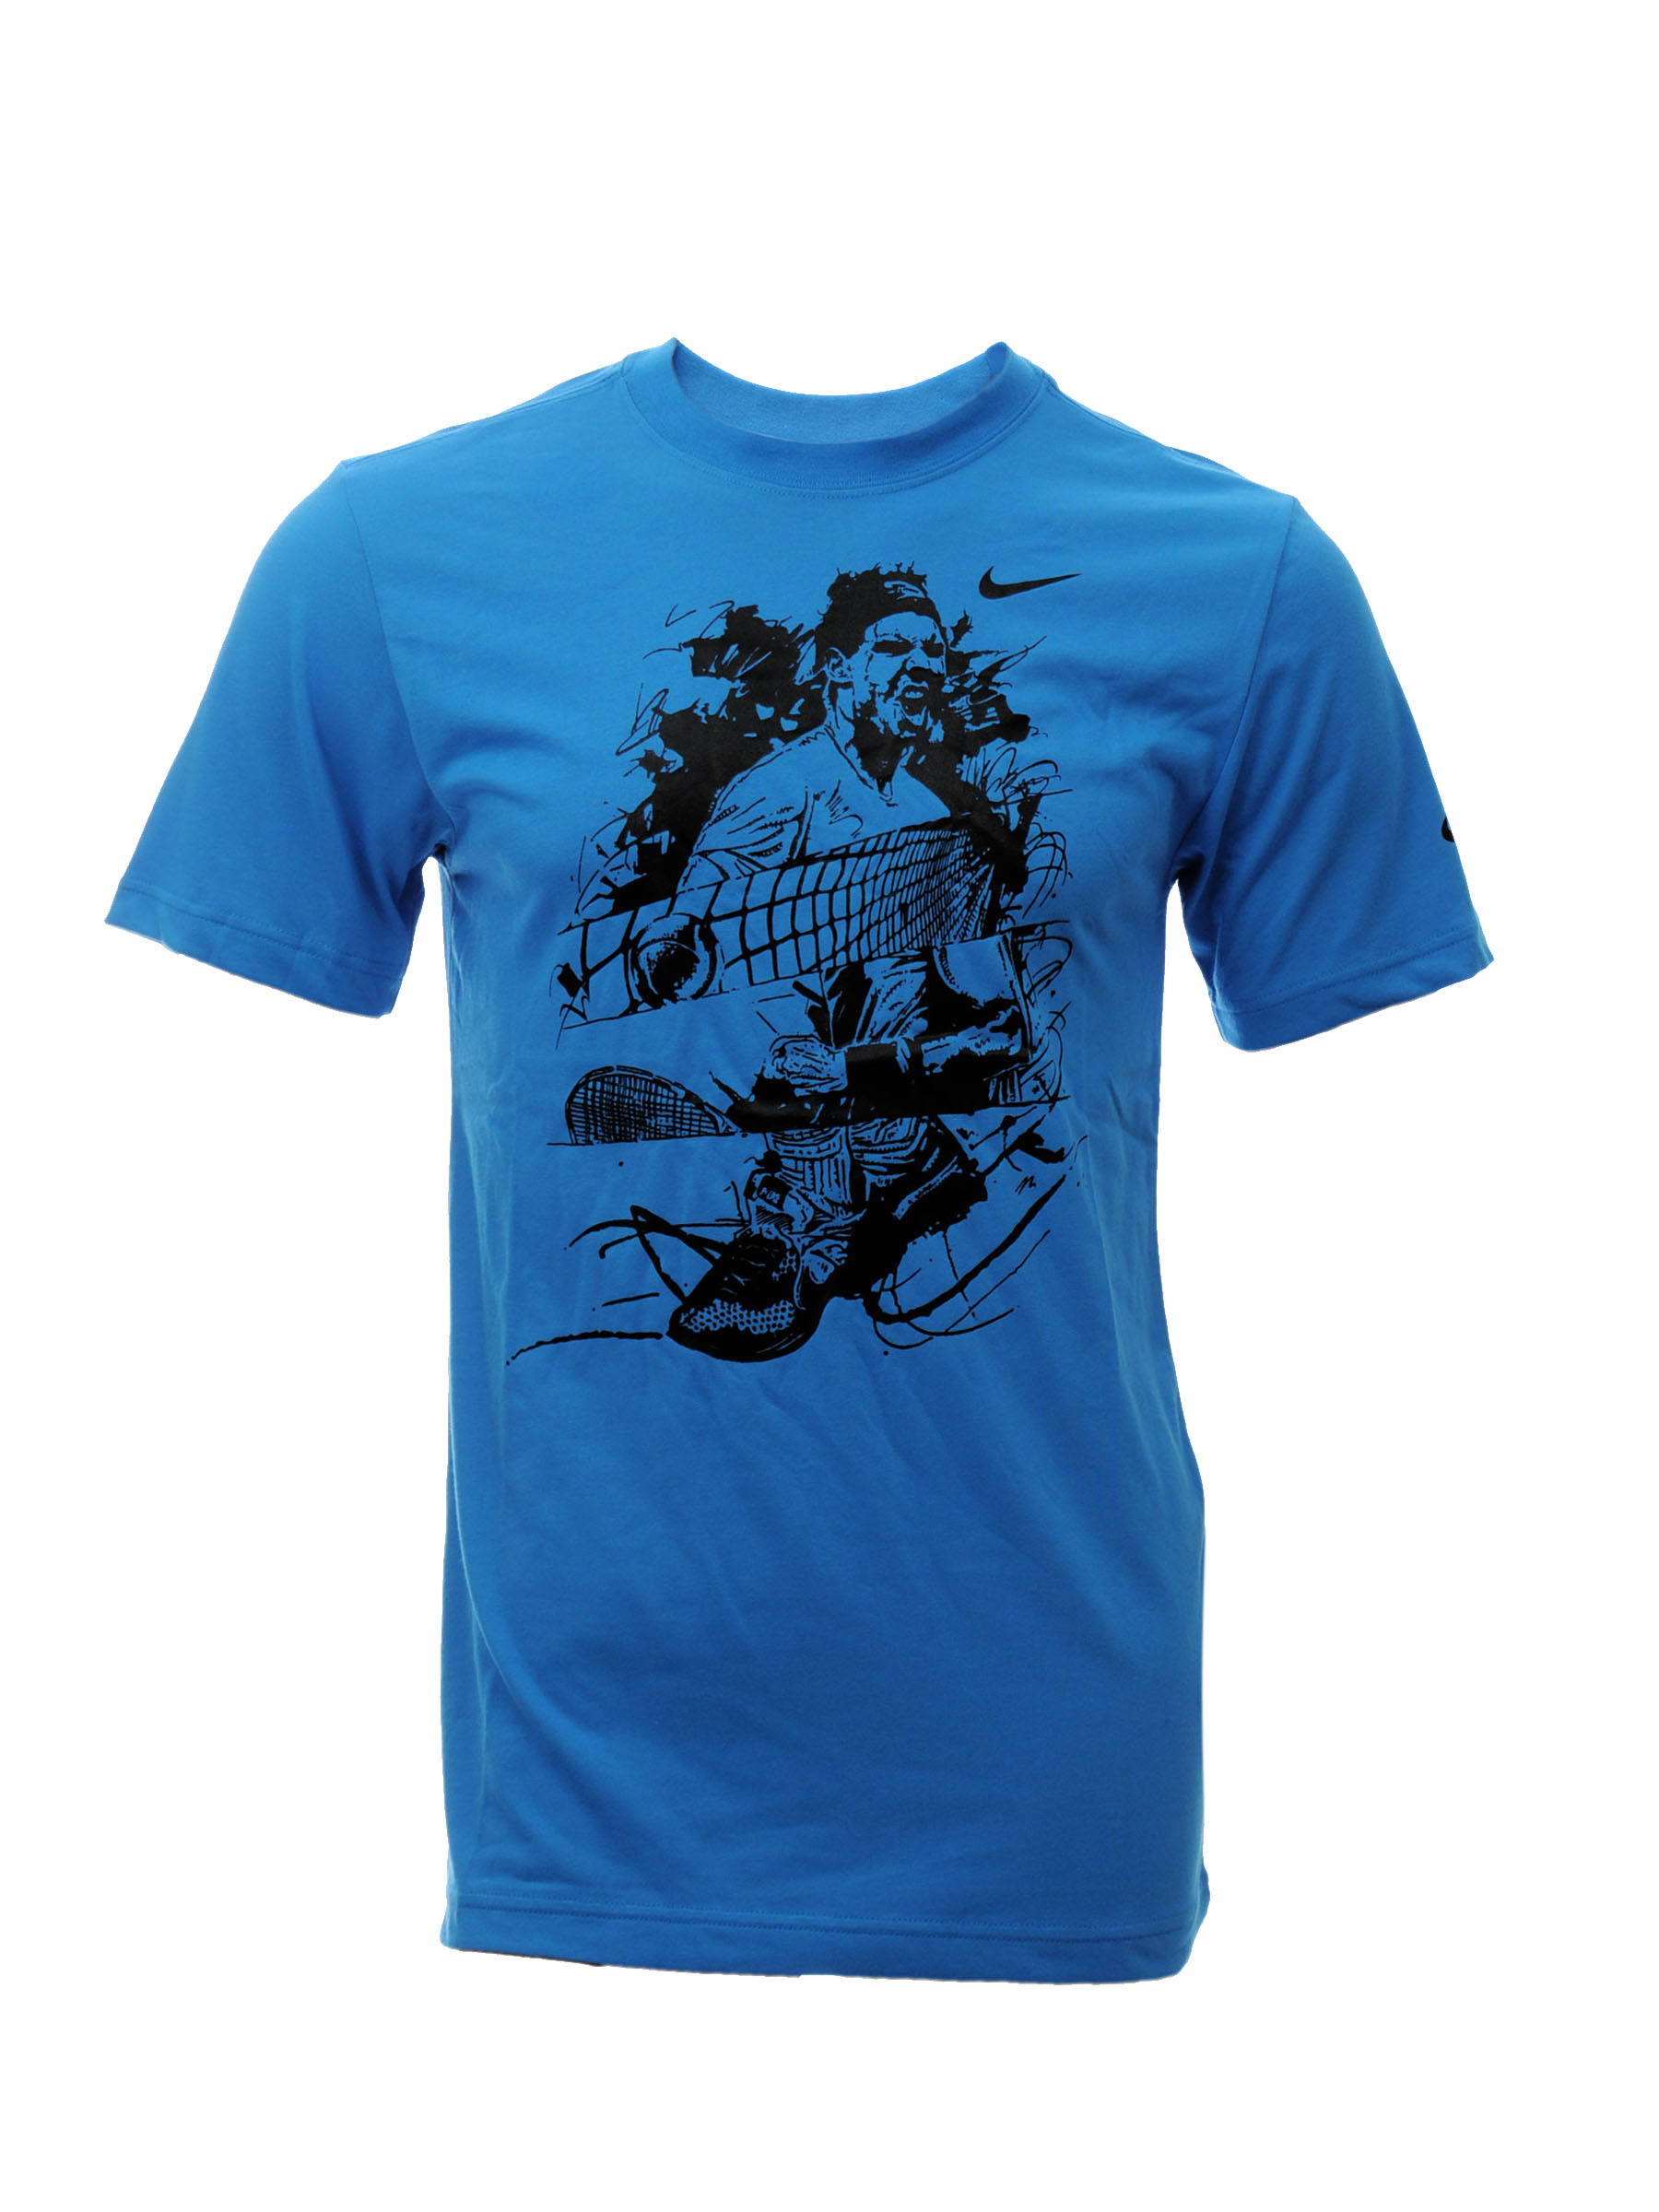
Nike Men As Rafa Ace T Blue T-Shirts
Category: Apparel / Topwear / Tshirts
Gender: Men
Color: Blue
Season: Fall 2011
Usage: Sports